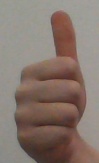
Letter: aleff